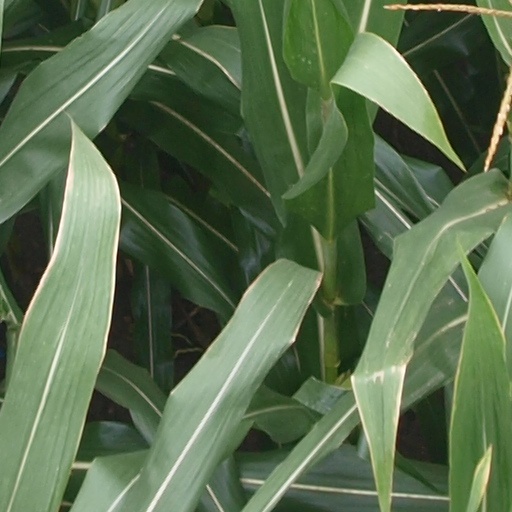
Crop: maize; corn